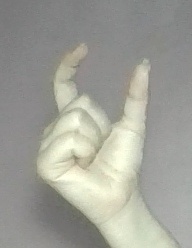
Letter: nun